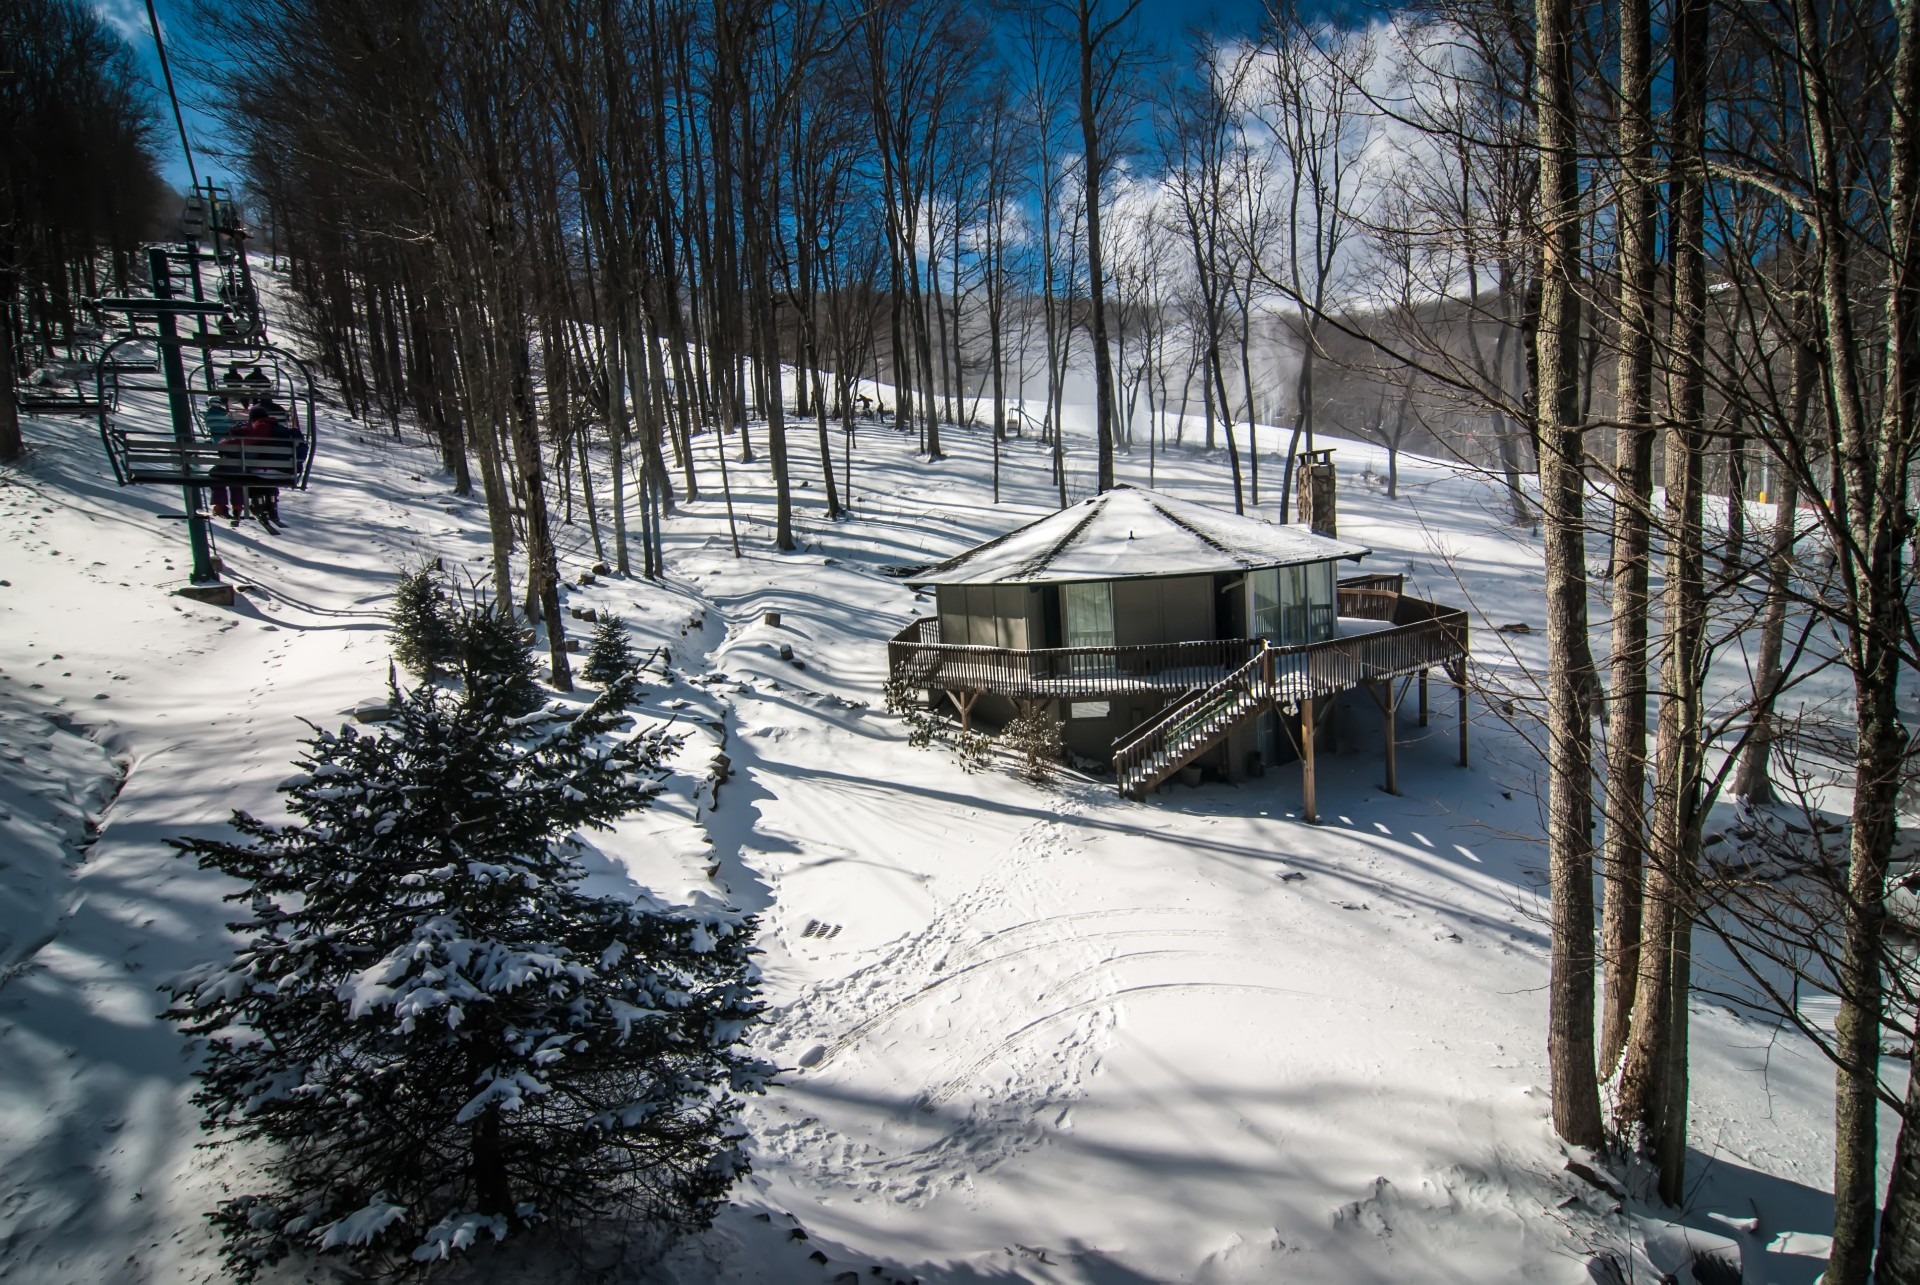
landscape, tree, nature, snow, winter, cloud, white, cable, journey, chairlift, glacier, weather, america, holiday, alpine, leisure, season, hills, lift, hotel, mountains, downhill, carriage, blizzard, freezing, north carolina, appalachian, cableway